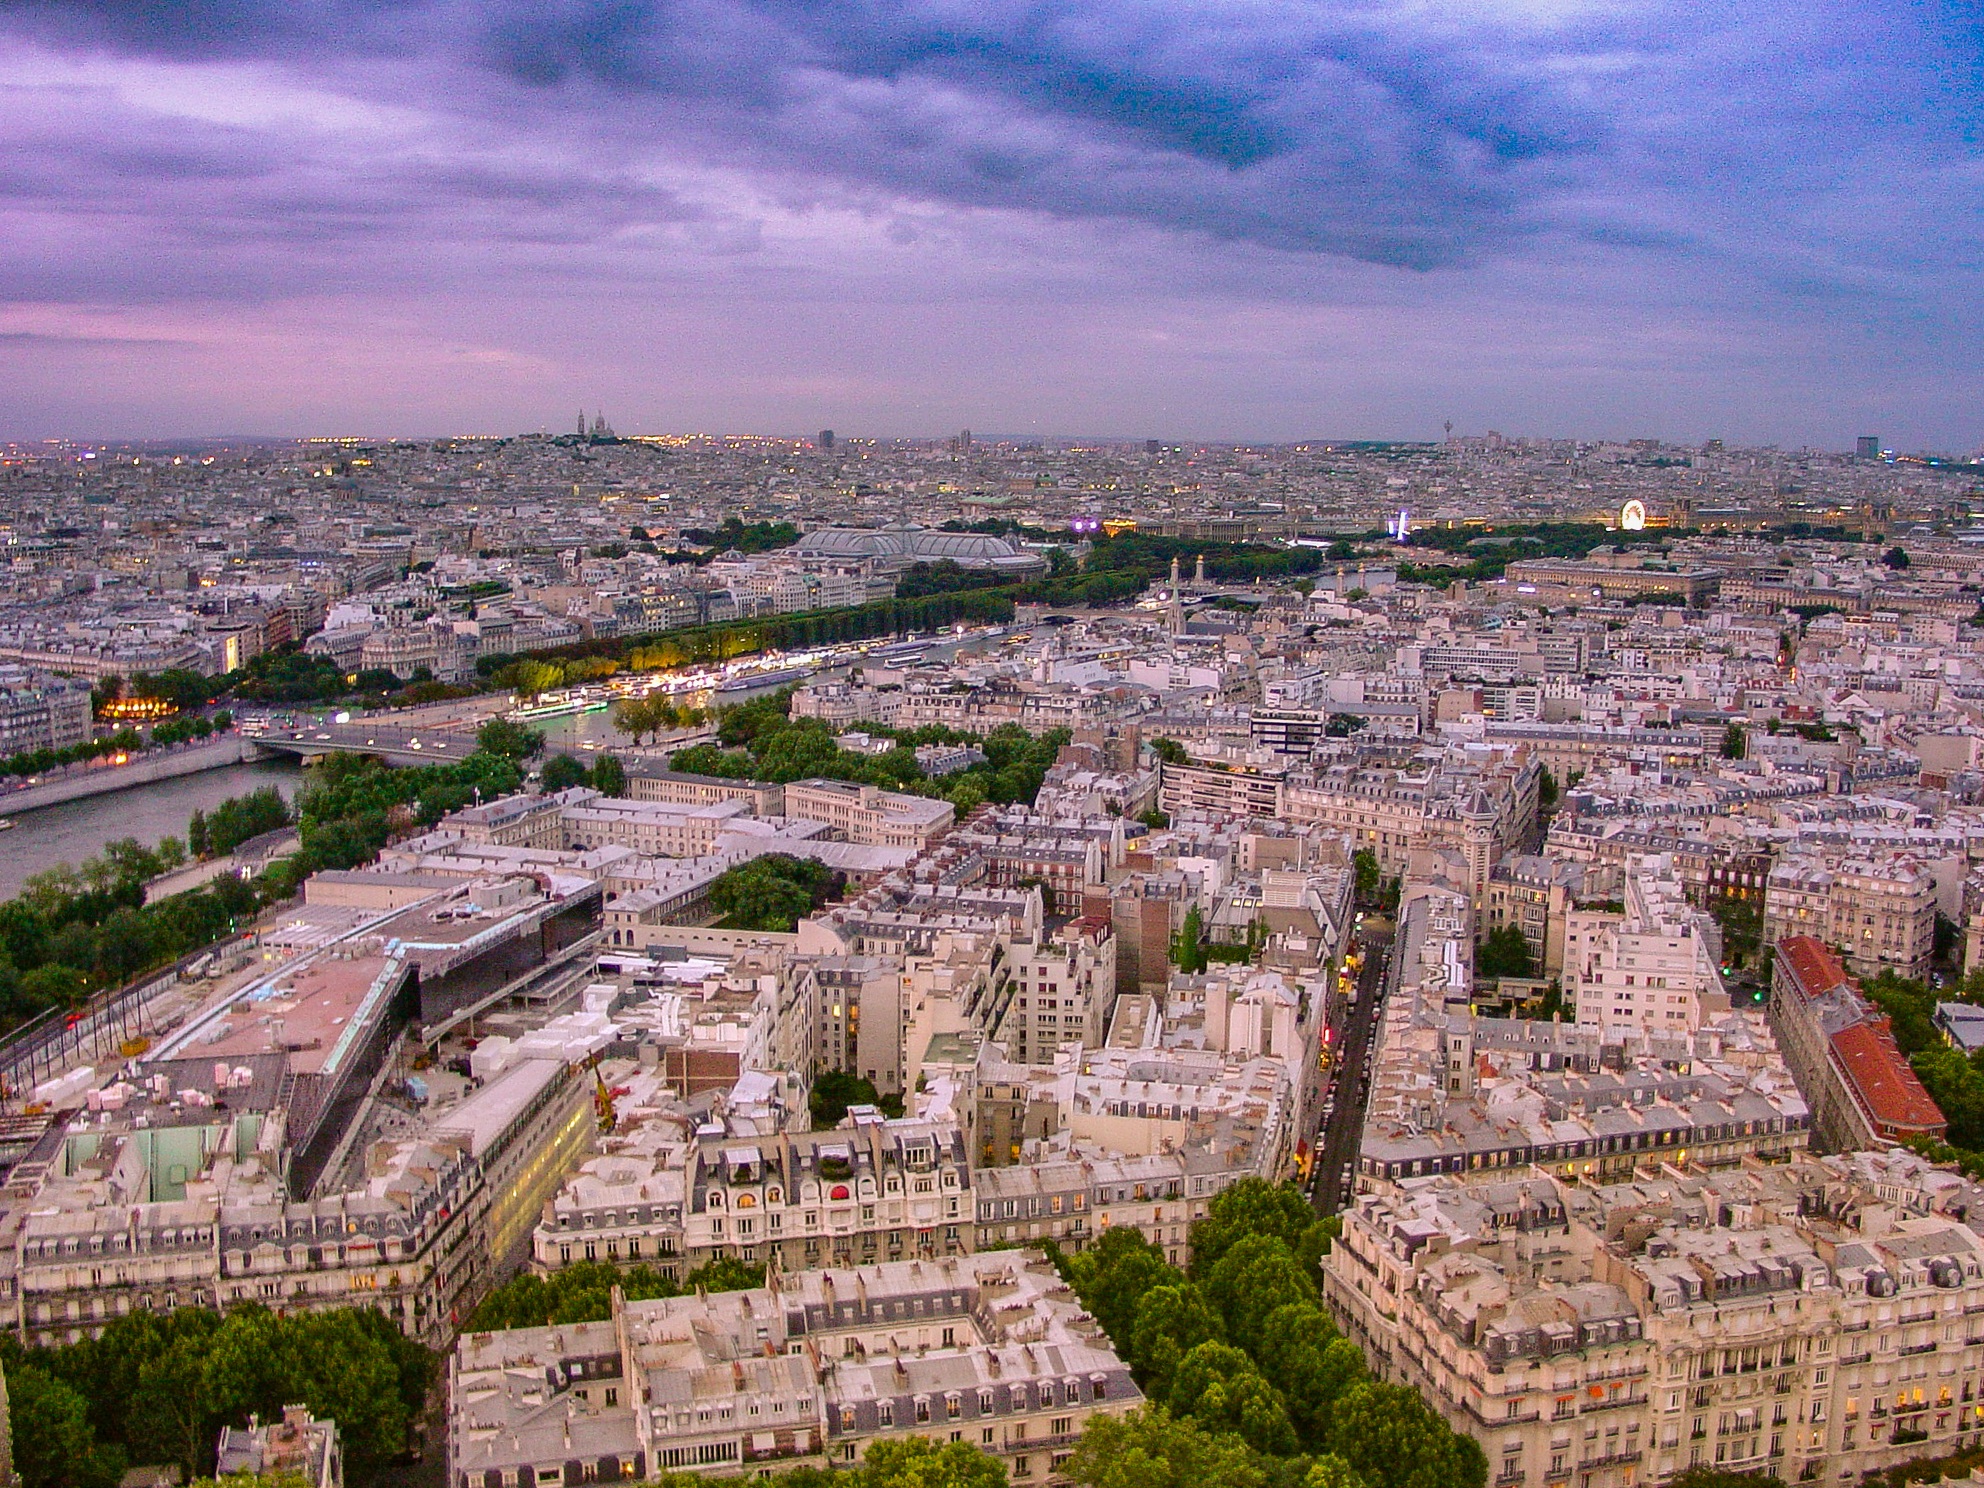
horizon, sky, skyline, view, city, paris, urban, cityscape, panorama, daytime, suburb, high, tower, landmark, aerial, eiffel, french, metropolis, parisian, bird's eye view, archaeological site, aerial photography, historic site, urban area, ancient history, residential area, metropolitan area